Flag of Solomon Islands

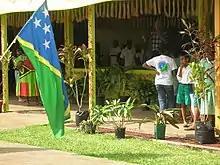
Solomons flag at left

The flag of Solomon Islands consists of a thin yellow diagonal stripe from the lower hoist-side corner, with a blue upper triangle and green lower triangle, and the canton charged with five white stars. Adopted in 1977 to replace the British Blue Ensign defaced with the arms of the protectorate, it has been the flag of Solomon Islands since 18 November of that year, eight months before the country gained independence. Although the number of provinces has since increased, the number of stars on the flag that originally represented them remained unchanged.